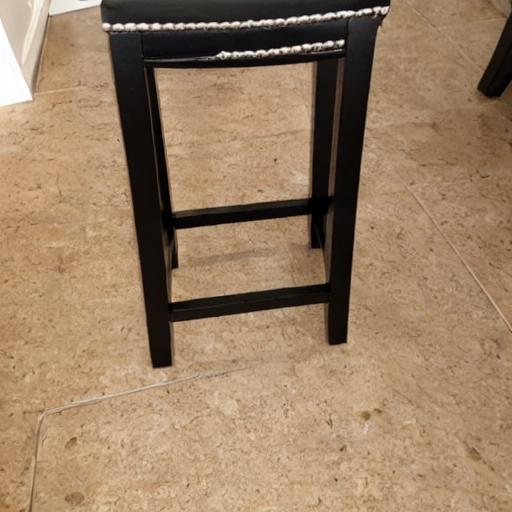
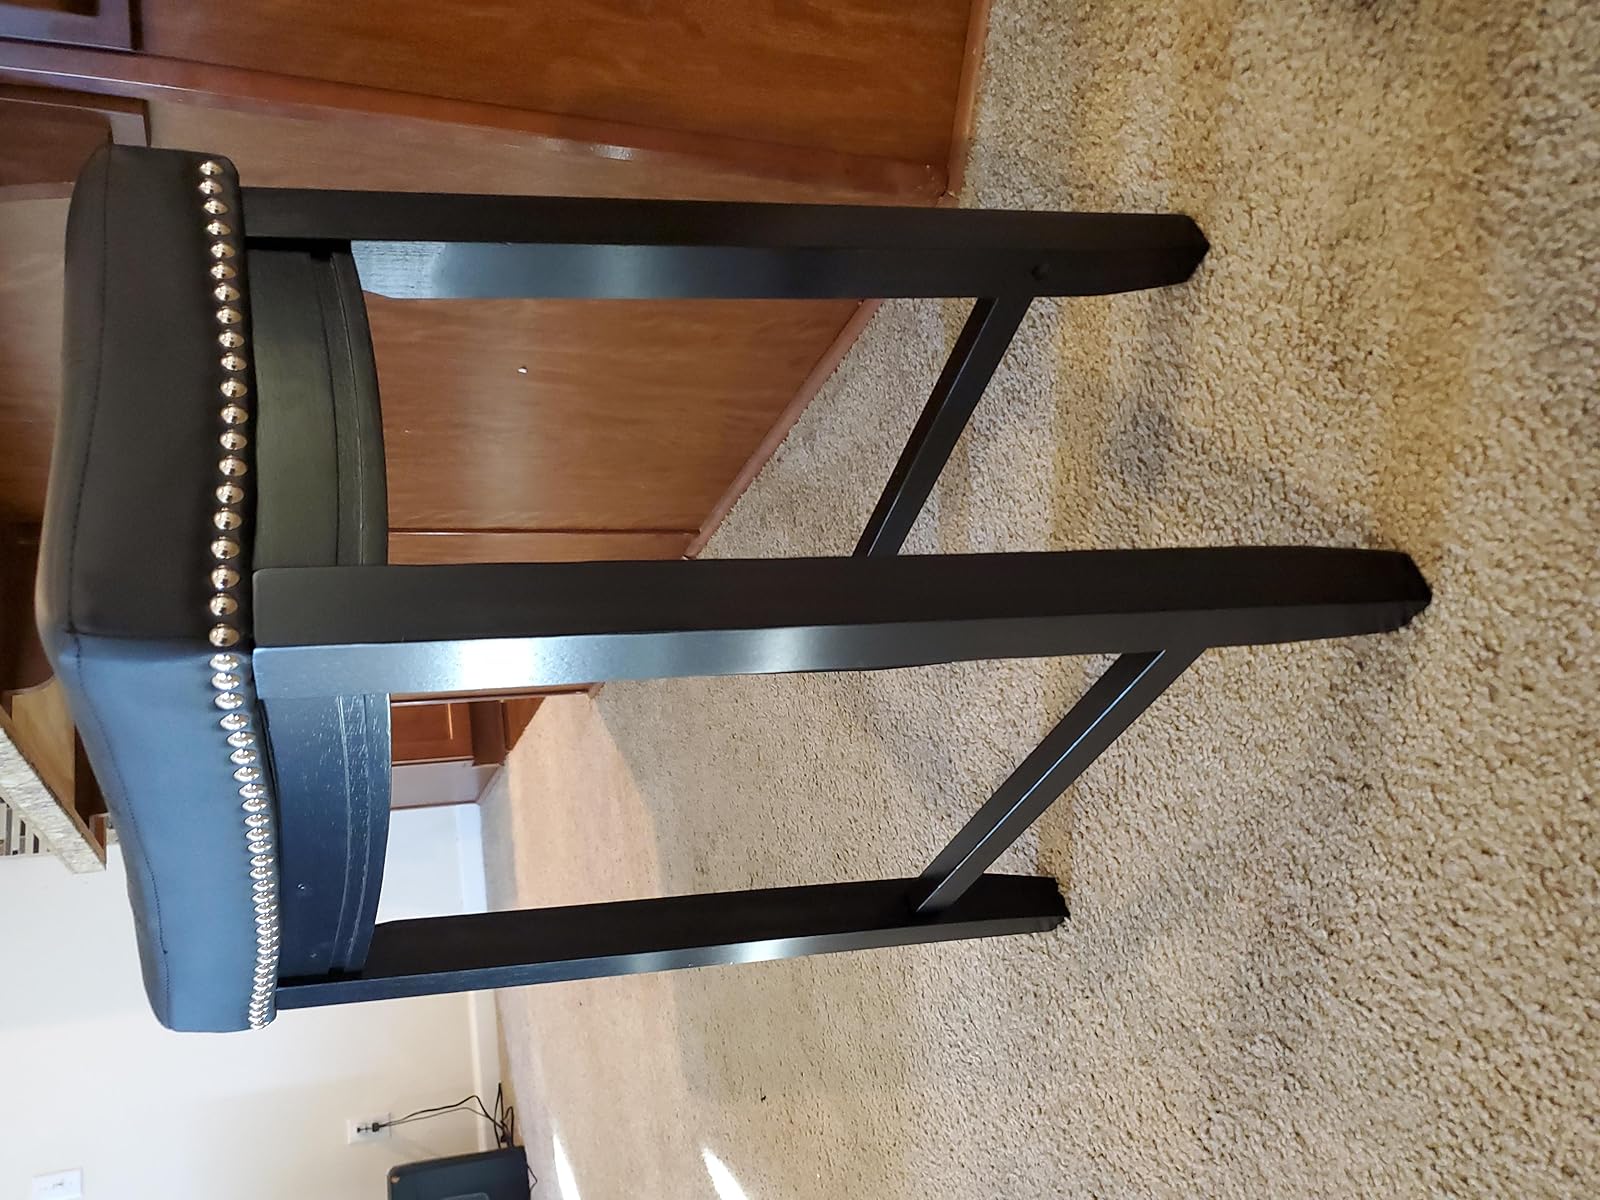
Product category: stool
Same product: no